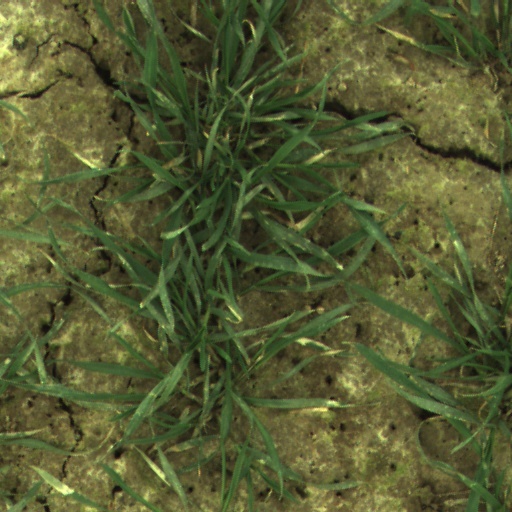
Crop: wheat